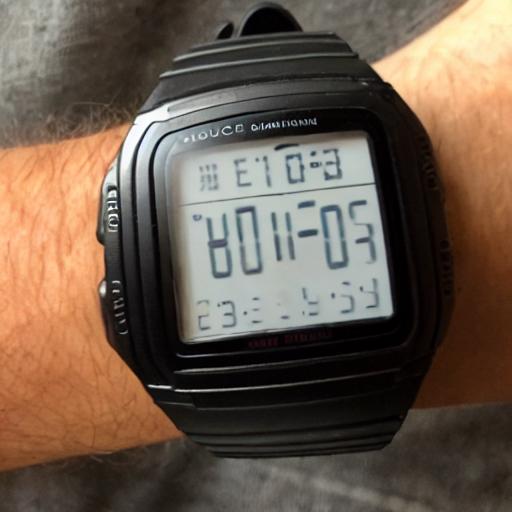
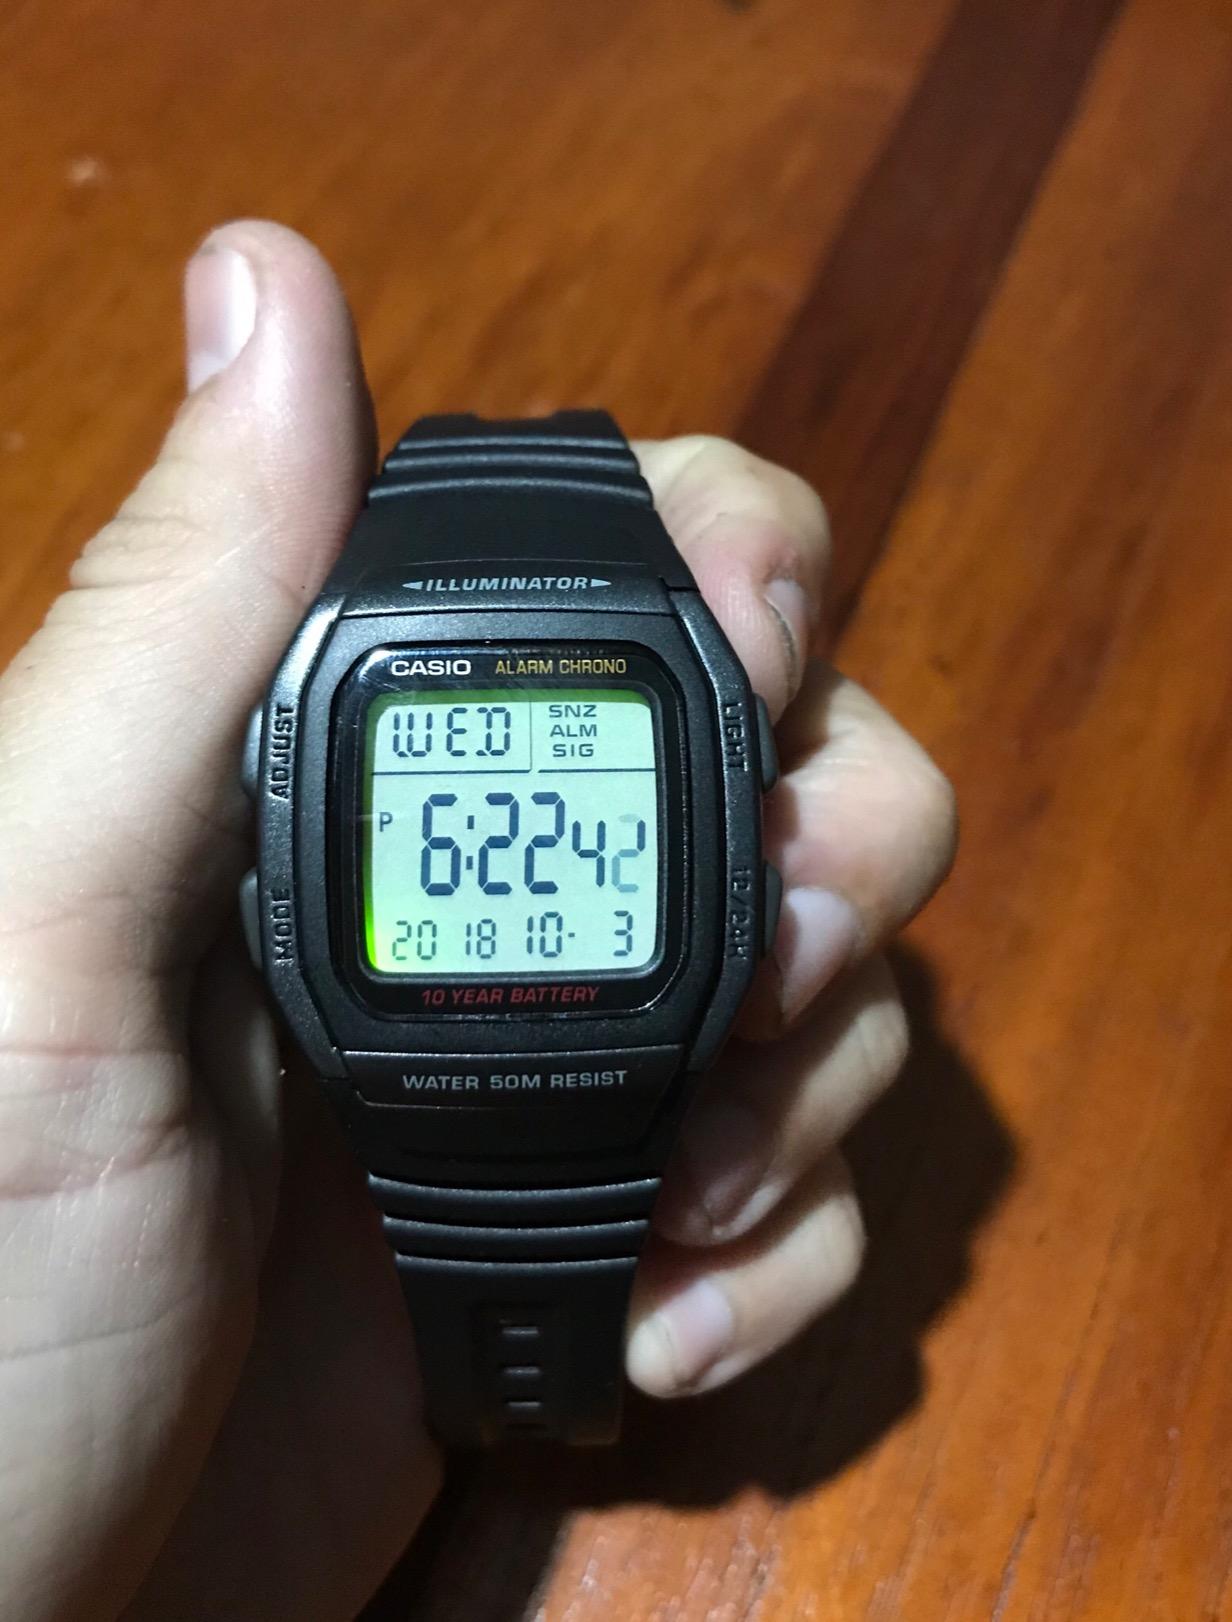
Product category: accessories_watch
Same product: no